Ben Cooper (company)

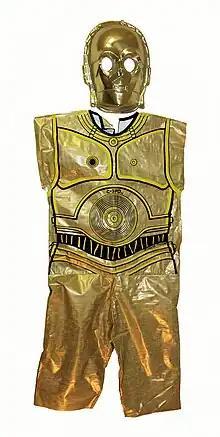
A 1977 Ben Cooper costume and mask manufactured of the character C-3PO from the "Star Wars" films

In the 1960s and 1970s, Ben Cooper, Inc., was one of the "big three" Halloween costume companies, along with Collegeville and the H. Halpern Company (Halco). The company became known for licensing popular film and television characters and getting their images onto store shelves quickly. For example, it licensed Spider-Man, a virtually unknown character at the time, in 1963. The company also licensed the Batman character in 1964. The company was the first to license anything depicting Marvel superheroes.